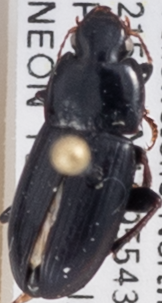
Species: Harpalus opacipennis
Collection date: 2018-07-26
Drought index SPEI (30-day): -1.348
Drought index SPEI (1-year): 1.834
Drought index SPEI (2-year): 1.01